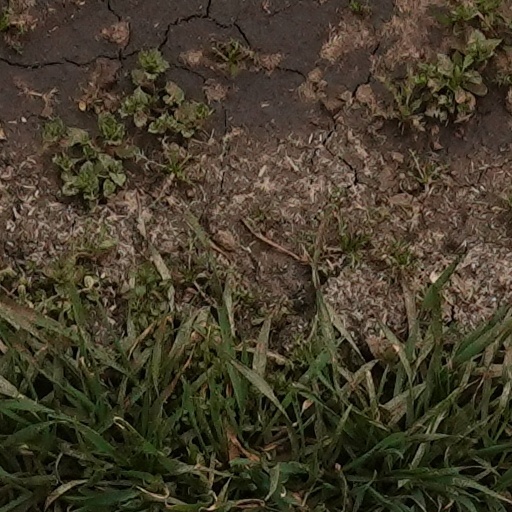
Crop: wheat